History of Theravada Buddhism

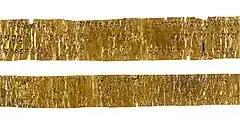
Gold Plates containing fragments of the Pali Tipitaka (5th century) found in Maunggan (a village near the city of Sriksetra).

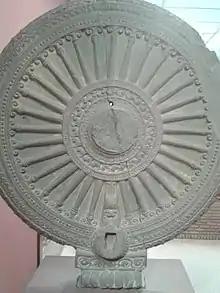
Dvaravati period stone dharma wheel, Phra Pathom Chedi National Museum

According to Theravāda sources, one of the Ashokan missions was sent to "Suvaṇṇabhūmi" ("The Golden Land"), and was led by two monks, Sona and Uttara. Scholarly opinions differ as to where exactly this was located, but it is generally believed to have been somewhere in Southeast Asia.